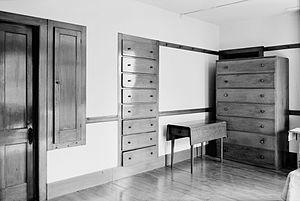
Notes américaines, en anglais American Notes for General Circulation, est le récit par Charles Dickens de son voyage en Amérique du Nord, avec son épouse, au cours de l'année 1842. Publié par Chapman & Hall dès octobre, avec des illustrations de Marcus Stone, ce petit ouvrage est en majeure partie fondé sur les lettres envoyées à John Forster tout au long du séjour. Les Dickens avaient quitté Liverpool le 3 janvier et étaient revenus le 7 juin, les cinq mois s'étant passés à visiter les grandes villes des États-Unis et, pendant un mois, celles du Canada, où ils avaient partout reçu un accueil triomphal de la part des autorités, des sommités littéraires et du public.